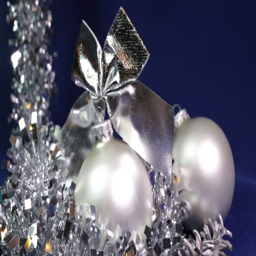
new year 's balls and ribbon on a blue background